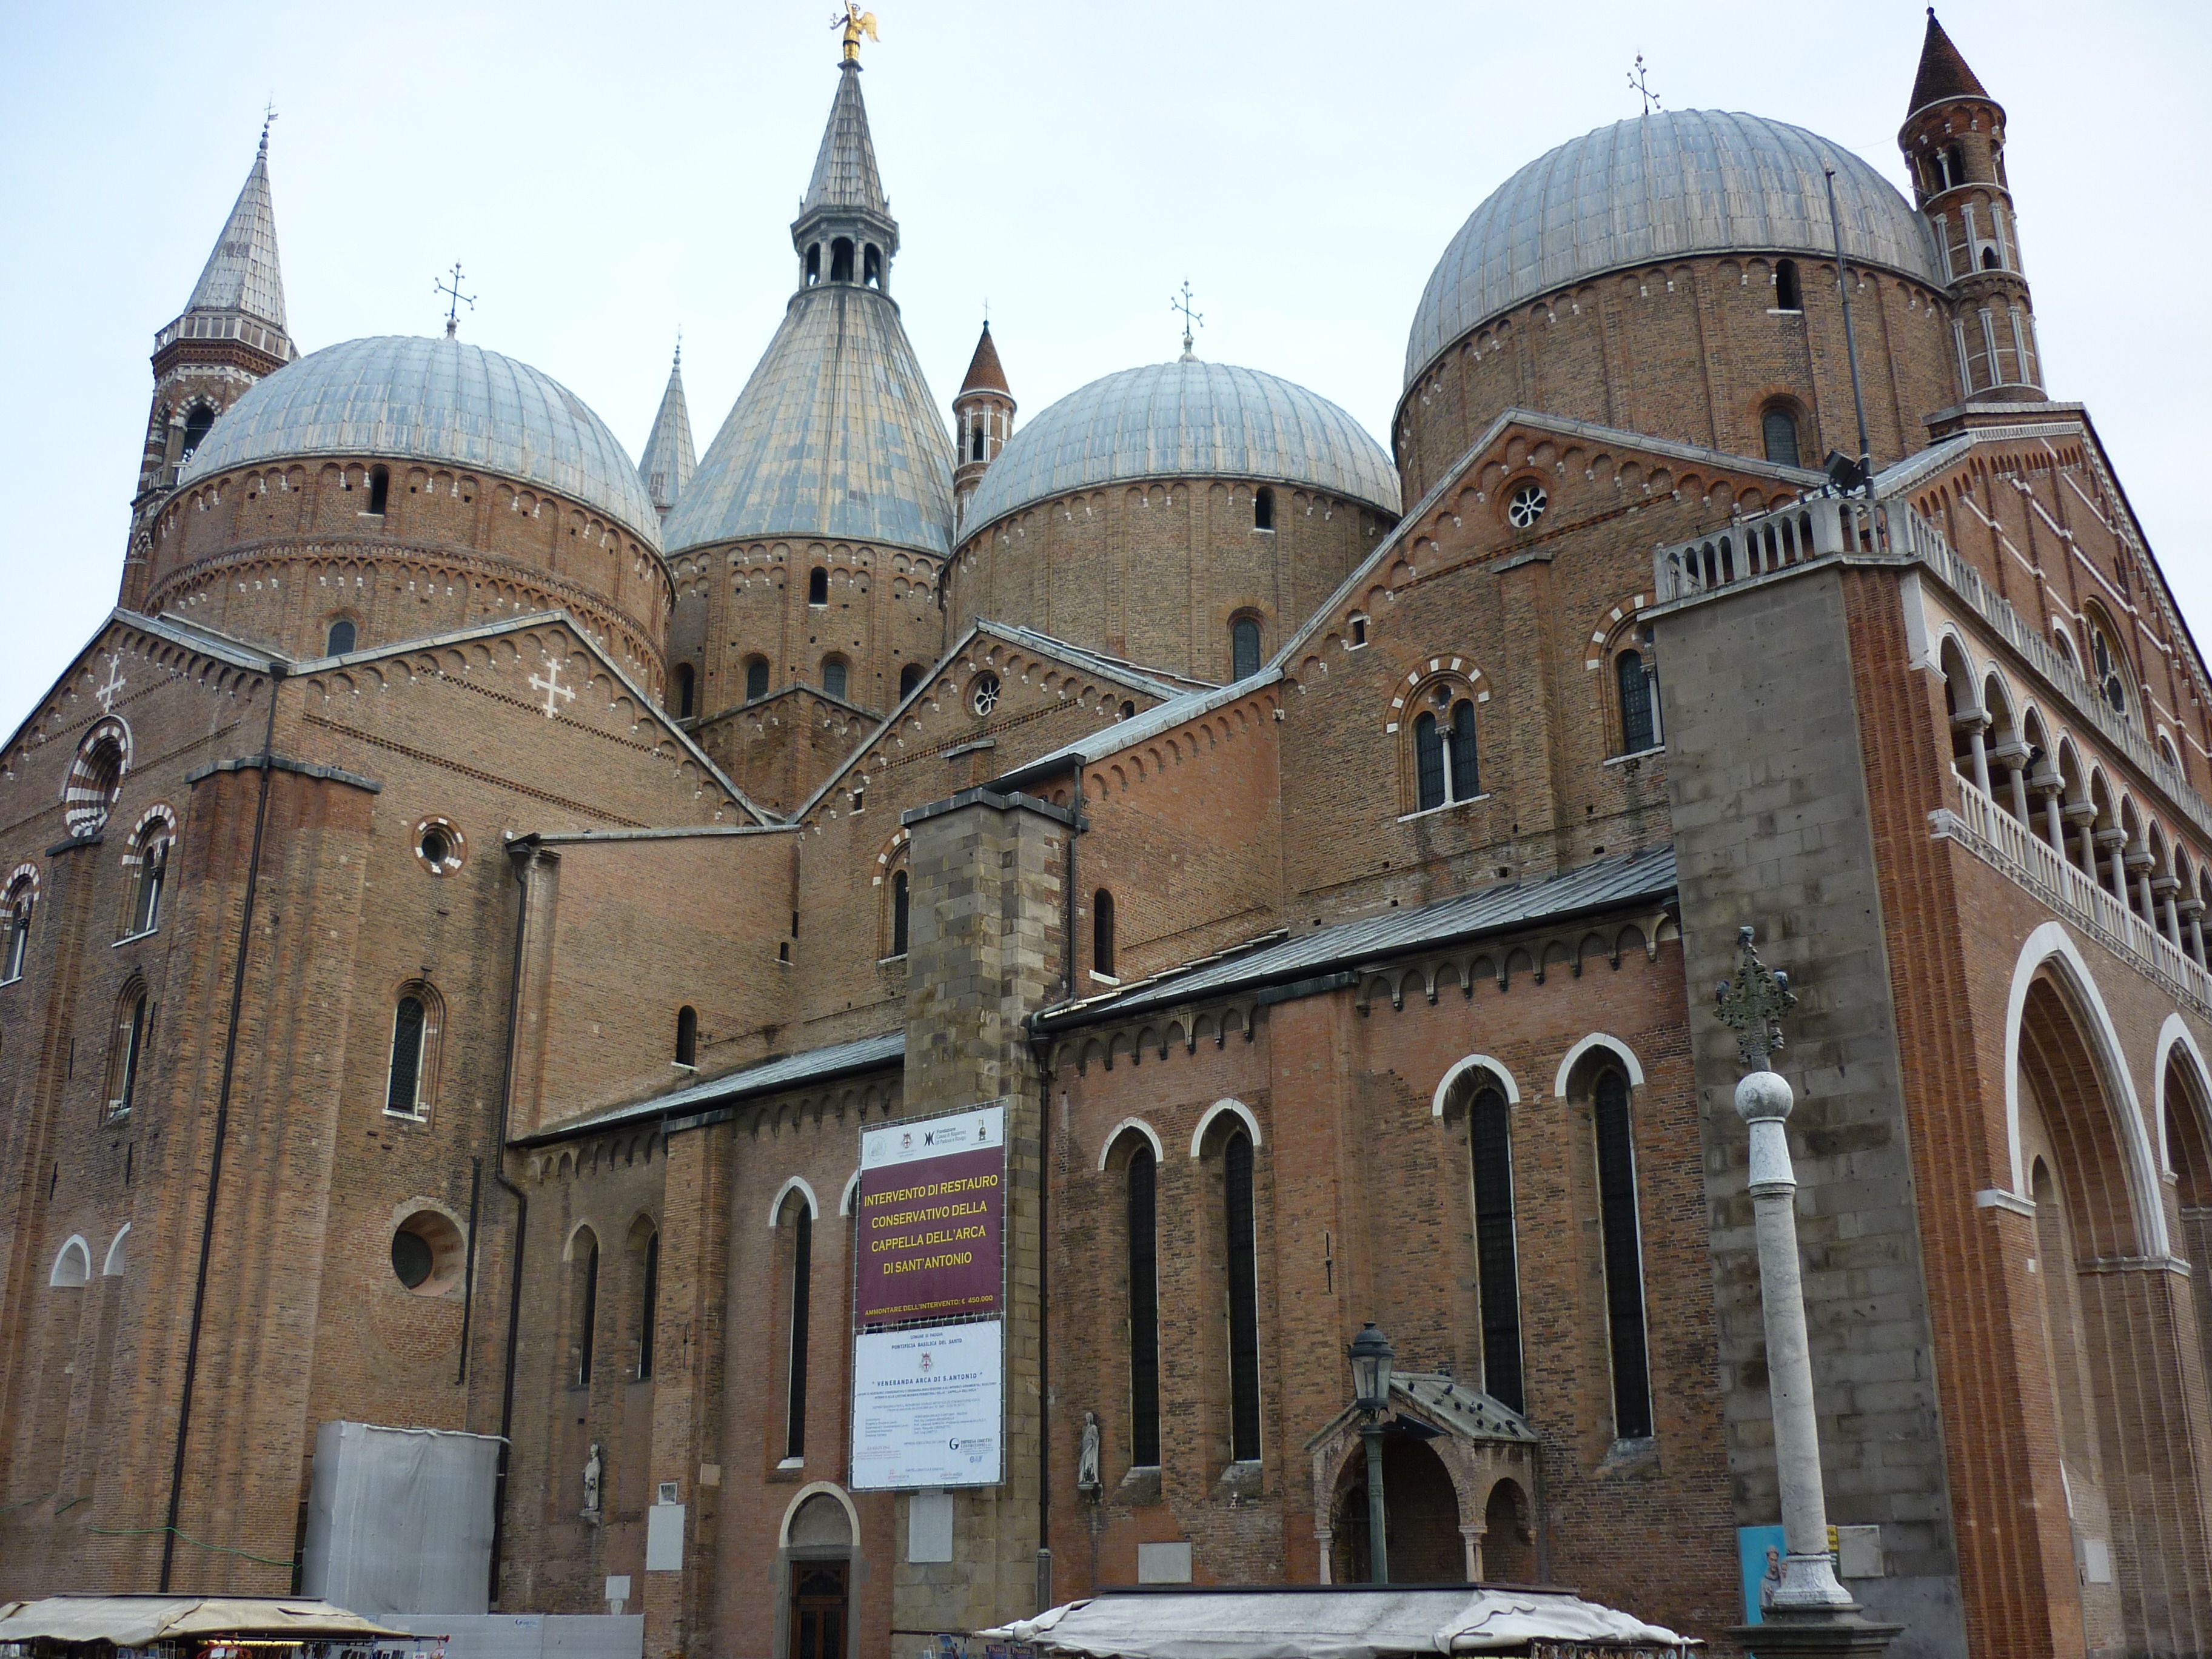
building, italy, facade, church, cathedral, place of worship, baptistery, medieval architecture, monastery, synagogue, basilica, middle ages, padova, gothic architecture, historic site, byzantine architecture